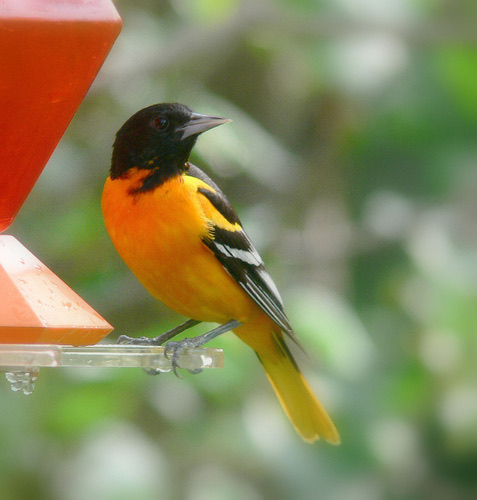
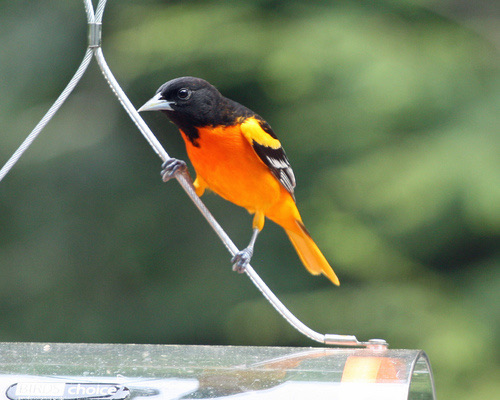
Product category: misc
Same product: yes